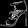
Label: Sandal